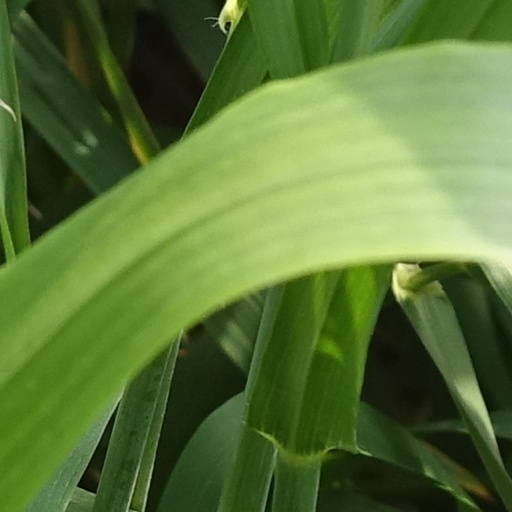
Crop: wheat